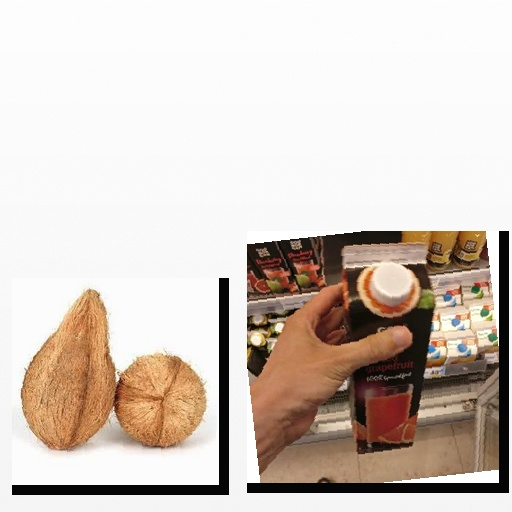
Food items: coconut, red_grapefruit_juice